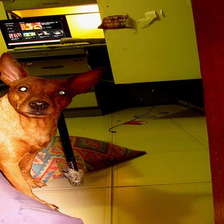
Species: dog
Breed: miniature pinscher